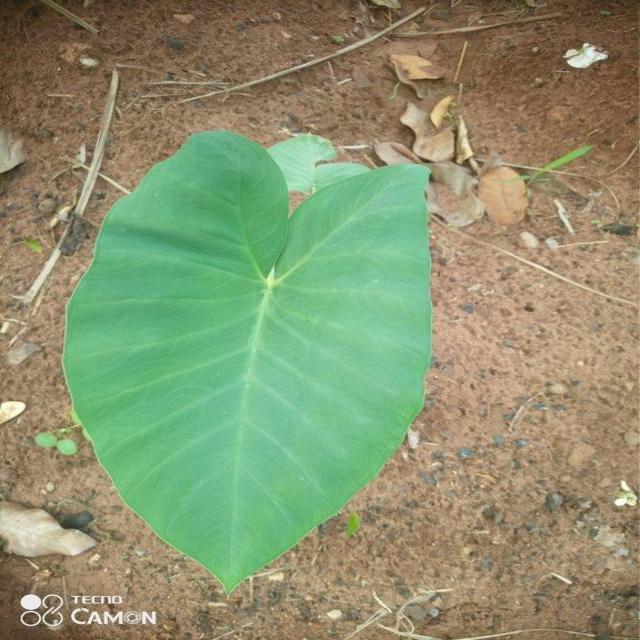
Label: Healthy